Melling branch

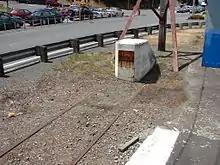
End of the line.

A severe shortage of coal following World War II led to the decision in February 1946 to electrify the remainder of Wellington’s suburban passenger rail network. Work had already commenced on the Hutt Valley branch to extend it north with the intention that it eventually become the main line. It had been hoped that the branch could join the existing Wairarapa Line at Silverstream, thereby avoiding additional crossings of the Hutt River, but this was not possible due to the unstable nature of the terrain in the area around Taita Gorge.